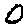
Label: 0